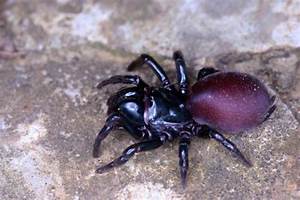
Label: ragno